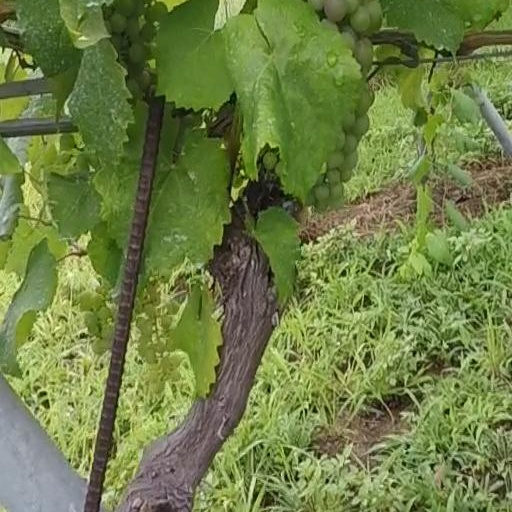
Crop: grape